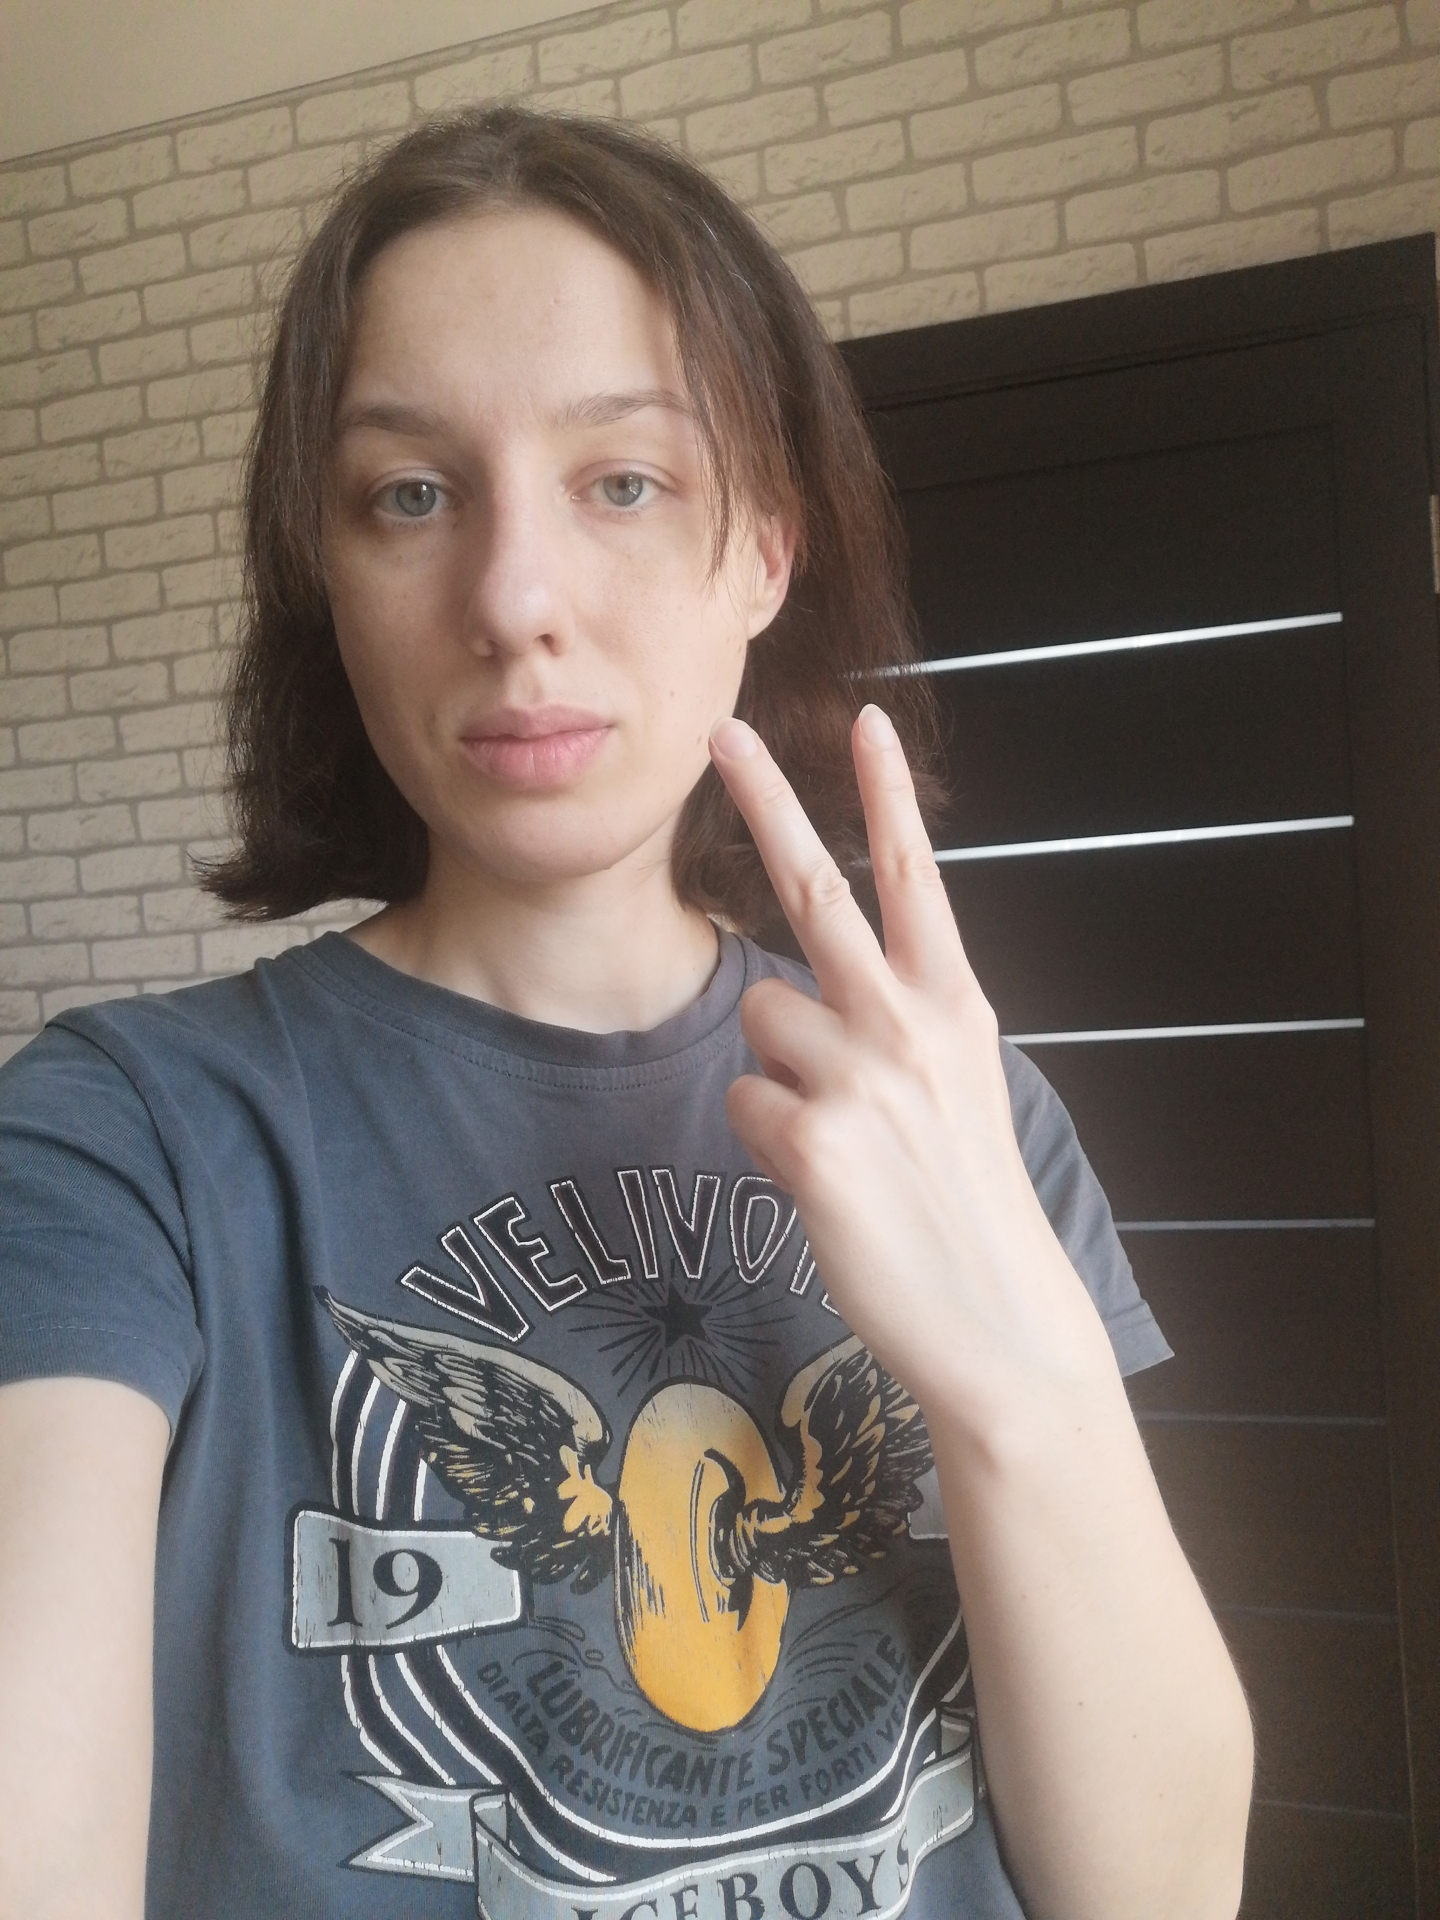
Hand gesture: peace_inverted